Chinese archery

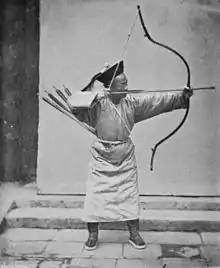
Chinese archer, photographed in the 1870s

In the Zhou dynasty (1146–256 BCE), nobles regularly held archery rituals which symbolized and reinforced order within the aristocratic hierarchy. The typical arrangement involved pairs of archers shooting at a target in a pavilion, accompanied by ceremonial music and wine. In these rituals, shooting with proper form and conduct was seen as important in order to hit the target. Ritual archery served as a counterpoint to the typical portrayal of archers, who were often skillful but brash. Confucius himself was an archery teacher, and his own view on archery and archery rituals was that ""A refined person has no use for competitiveness. Yet if he cannot avoid it, then let him compete through archery!""